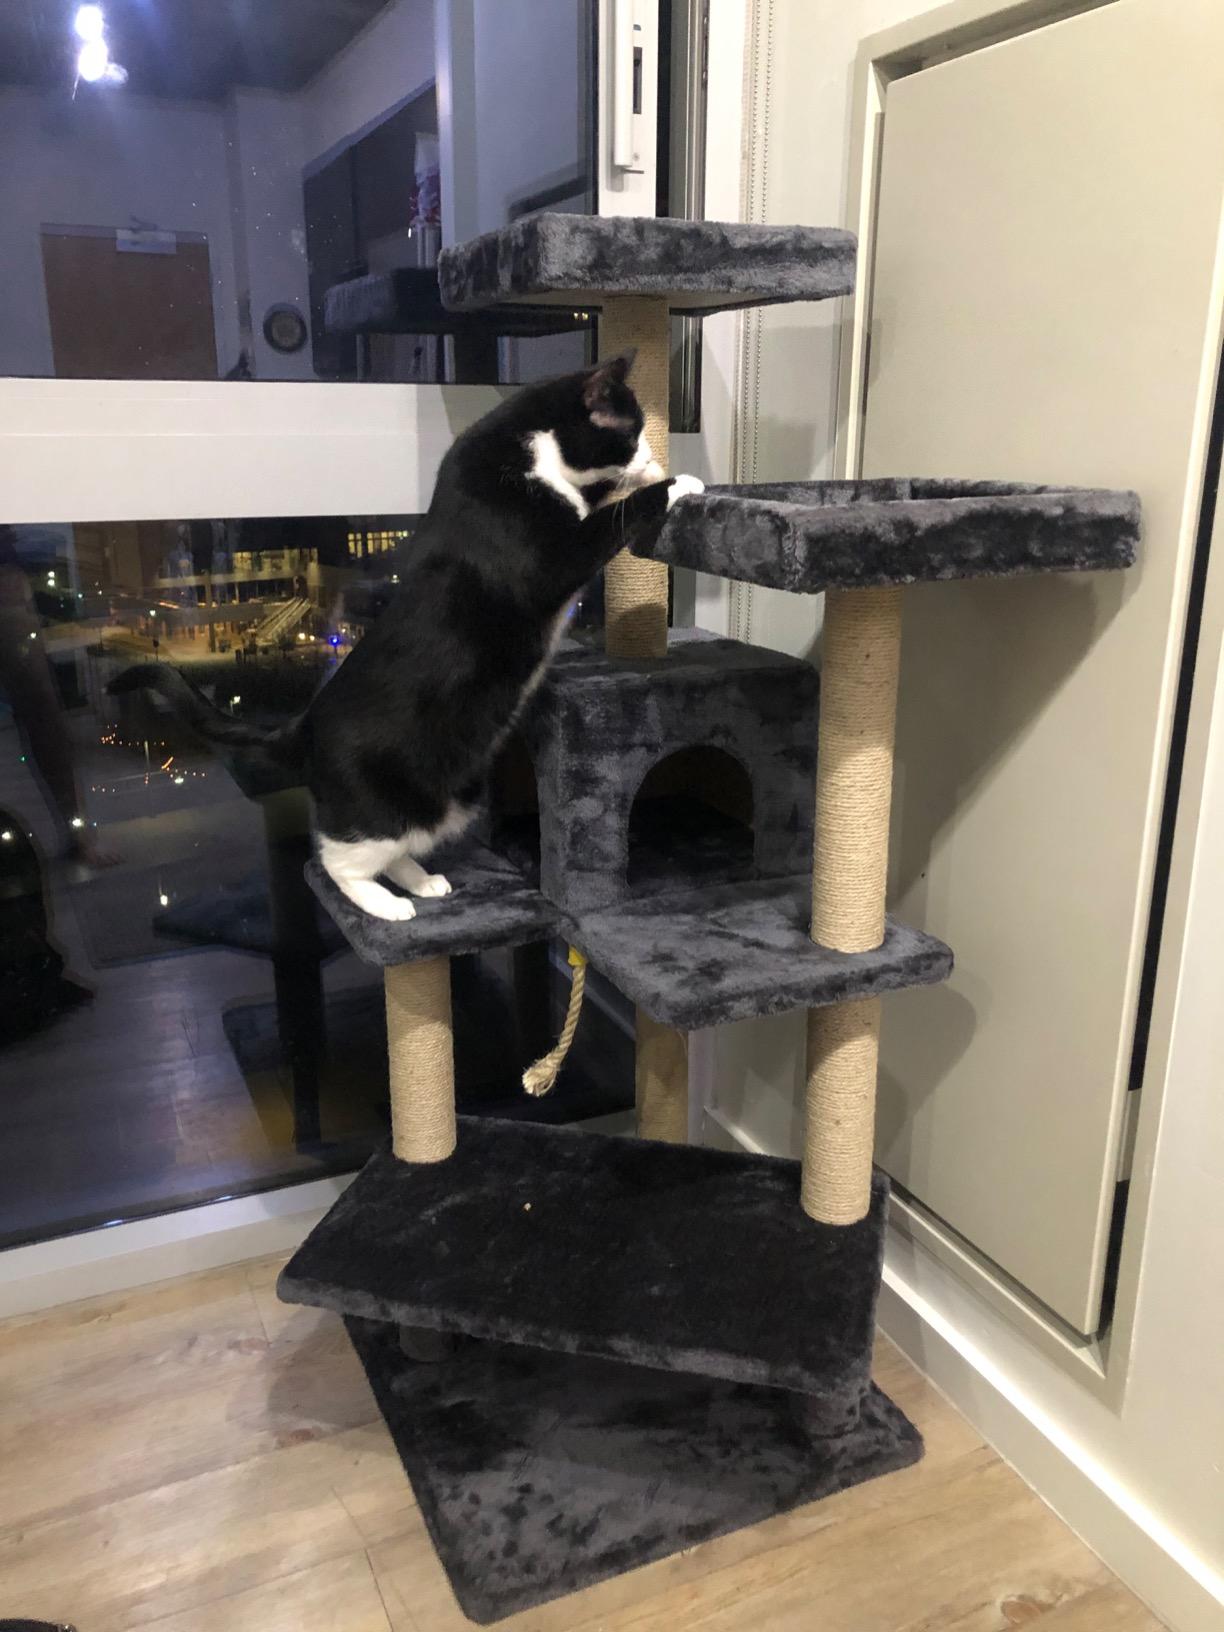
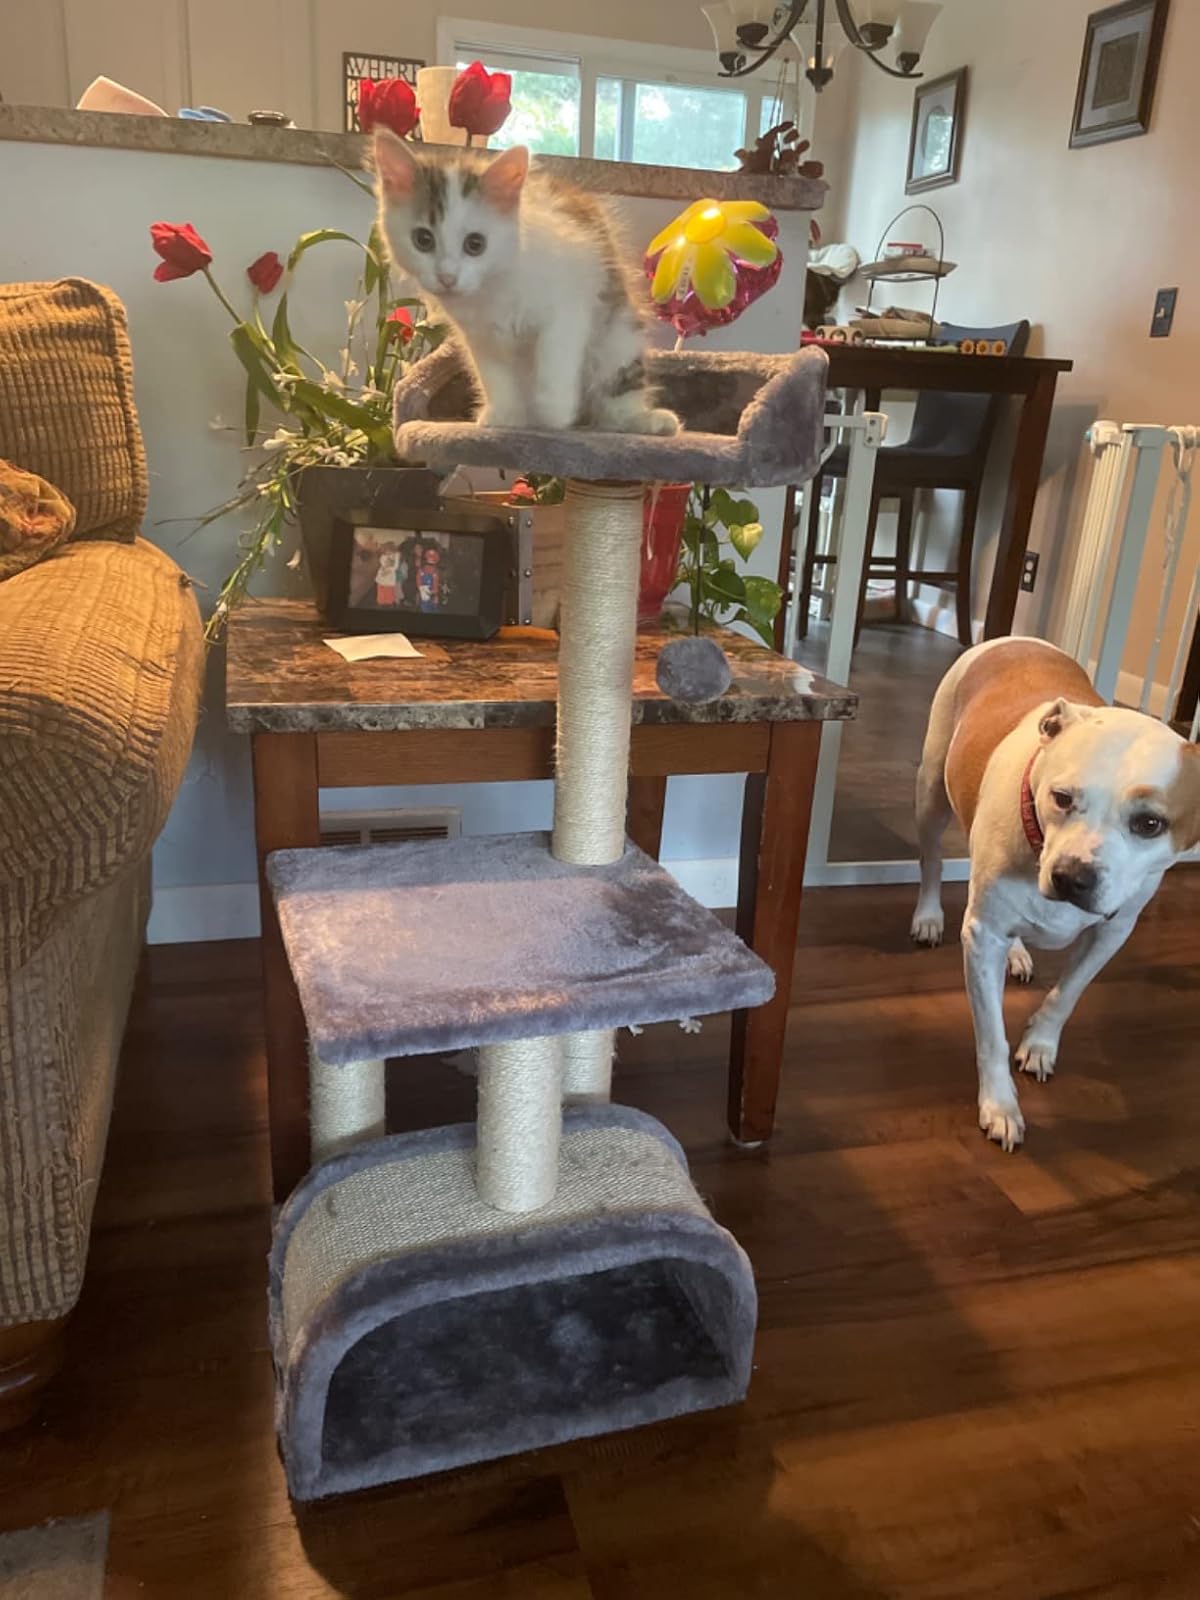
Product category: items_cat tree
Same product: no